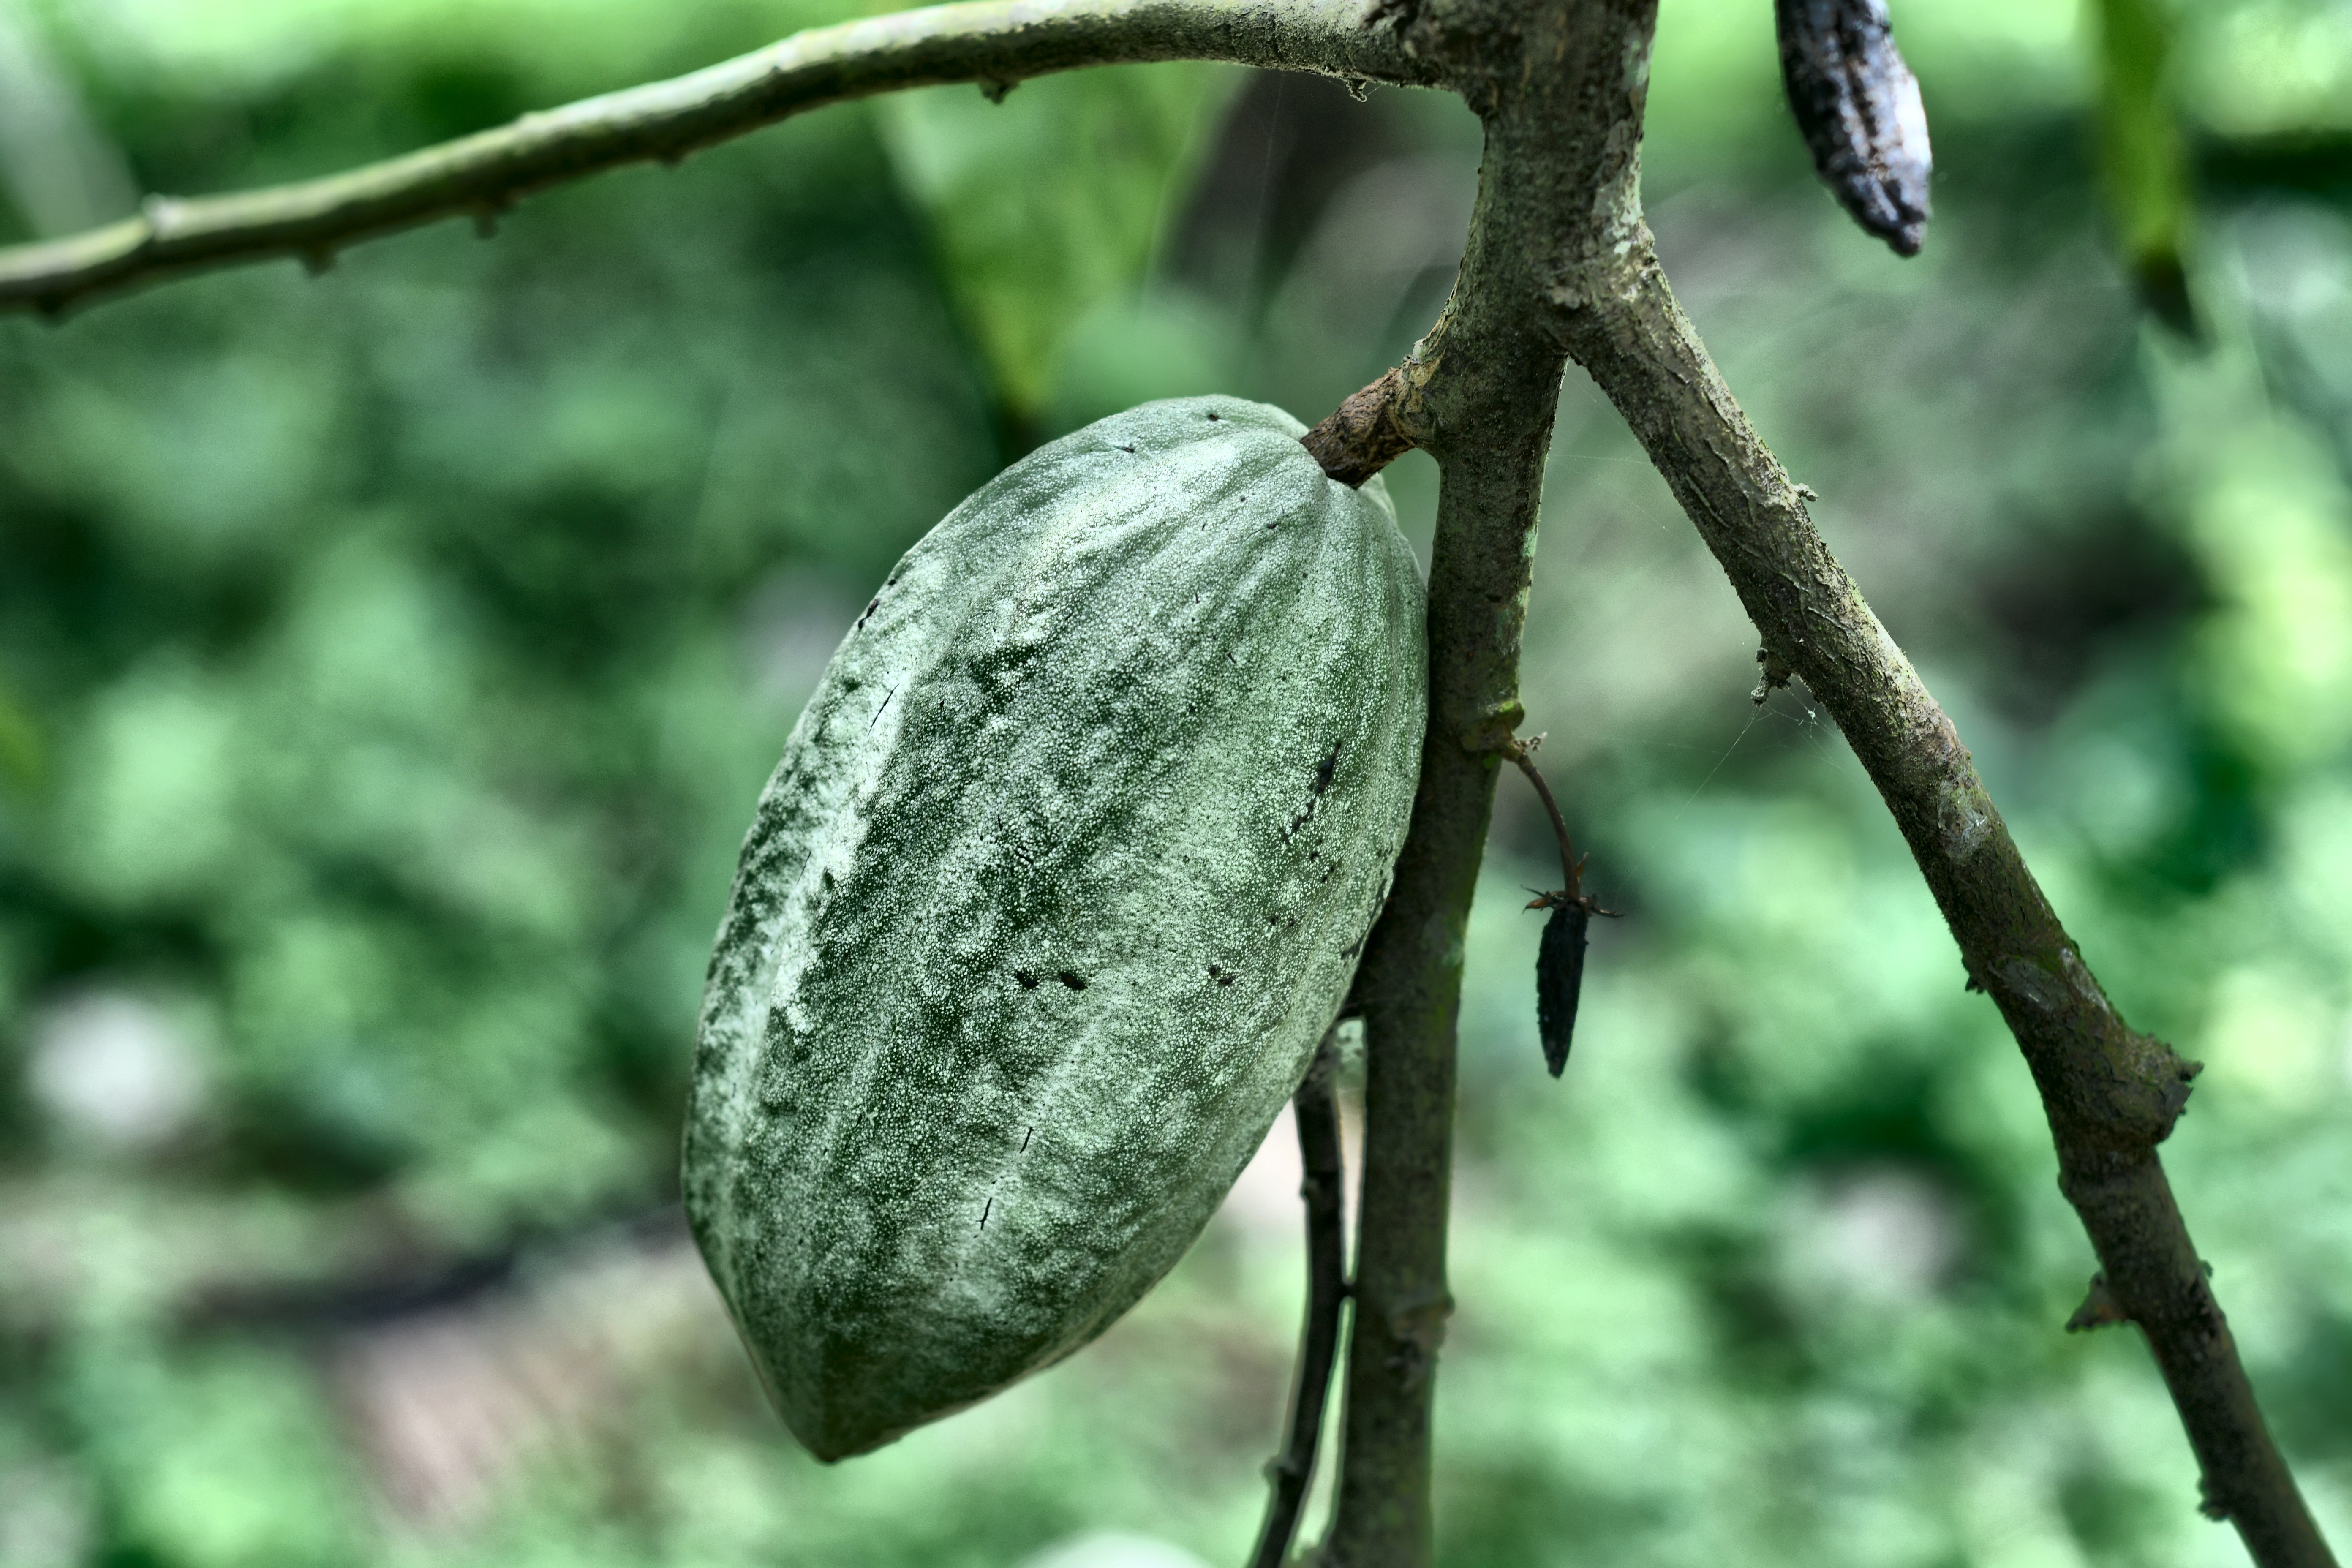
Maturity: unmature
Variety: Angoleta